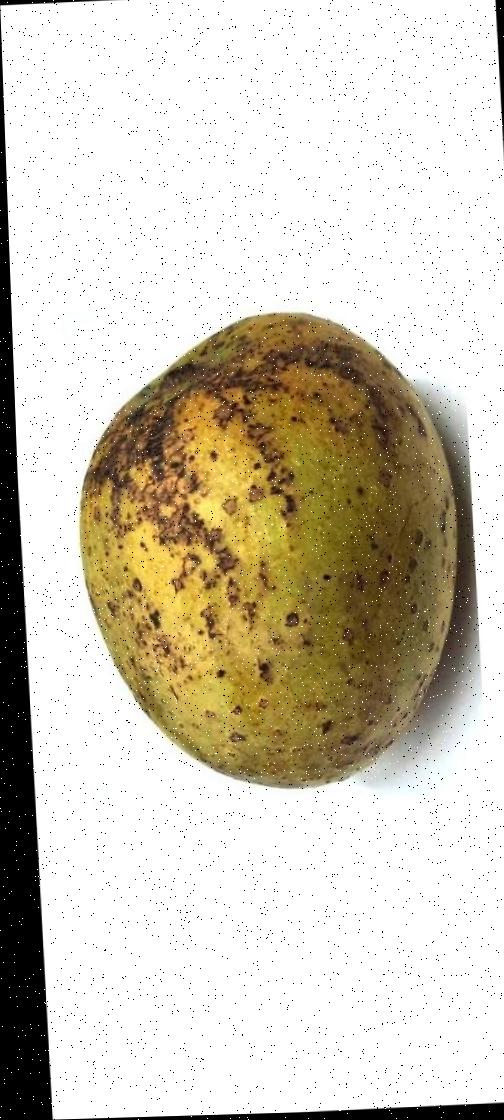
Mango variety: Gourmoti